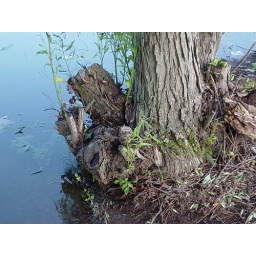
weathered tree standing beside lake